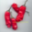
Label: sweet_pepper